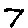
Label: 7